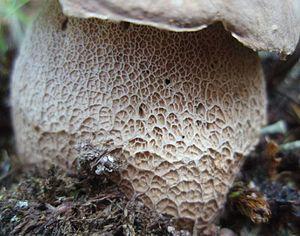
En mycologie, le stipe, appelé plus communément le pied, est l'organe qui supporte le chapeau chez de nombreux basidiomycètes et quelques ascomycètes. Un champignon qui a un pied est dit stipité. L'ensemble du pied et du chapeau forme le sporophore.
Boletus est un genre de champignons basidiomycètes de la famille des Boletaceae. C'est le genre type de cette famille caractérisée par des tubes sous le chapeau. Il est la référence de la silhouette boletoïde : un pied ventru et un chapeau en forme de coussin. Les bolets dérivent tous d'un ancêtre commun et se sont répartis dans l'Amérique du Nord et l'Europe et l'Asie Paléarctique et récemment en Afrique du Sud et en Australie.
L’ordre des Boletales Singer 1986 est un rang de champignons basidiomycètes de la classe des Agaricomycetes, qui comprenait essentiellement les familles de champignons à hyménophores tubuleux, notamment les Boletaceae, famille du cèpe de Bordeaux, soit au sens classique des champignons à pied charnu avec des tubes sous leur chapeau présentant une silhouette boletoïde. Depuis 2006, les études phylogénétiques ont inclus dans les Boletales des familles de champignons à lames telles que les Paxillaceae ou les Gomphidiaceae et définissant une division plus précise en cinq sous-ordres : Coniophorineae et Paxillineae